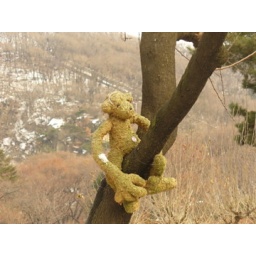
monkeys in trees